Nishikoba Station

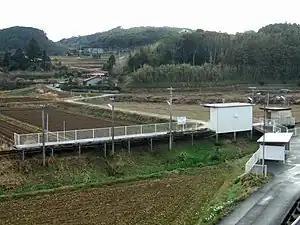
Station in February 2008

is a train station located in Matsuura, Nagasaki Prefecture, Japan. It is on the Nishi-Kyūshū Line which has been operated by the third-sector Matsuura Railway since 1988.